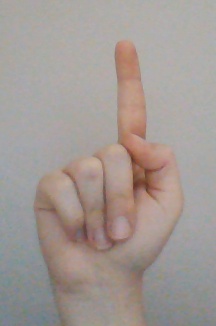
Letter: bb